The Kiss (1921 film)

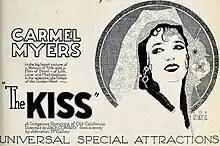

The Kiss is a 1921 American silent drama film directed by Jack Conway and starring Carmel Myers, George Periolat and J.P. Lockney